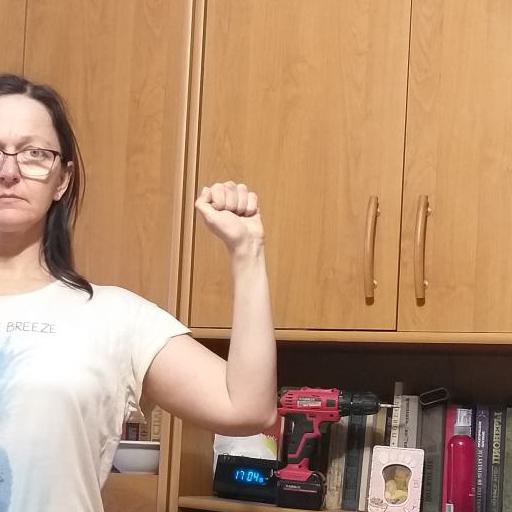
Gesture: fist